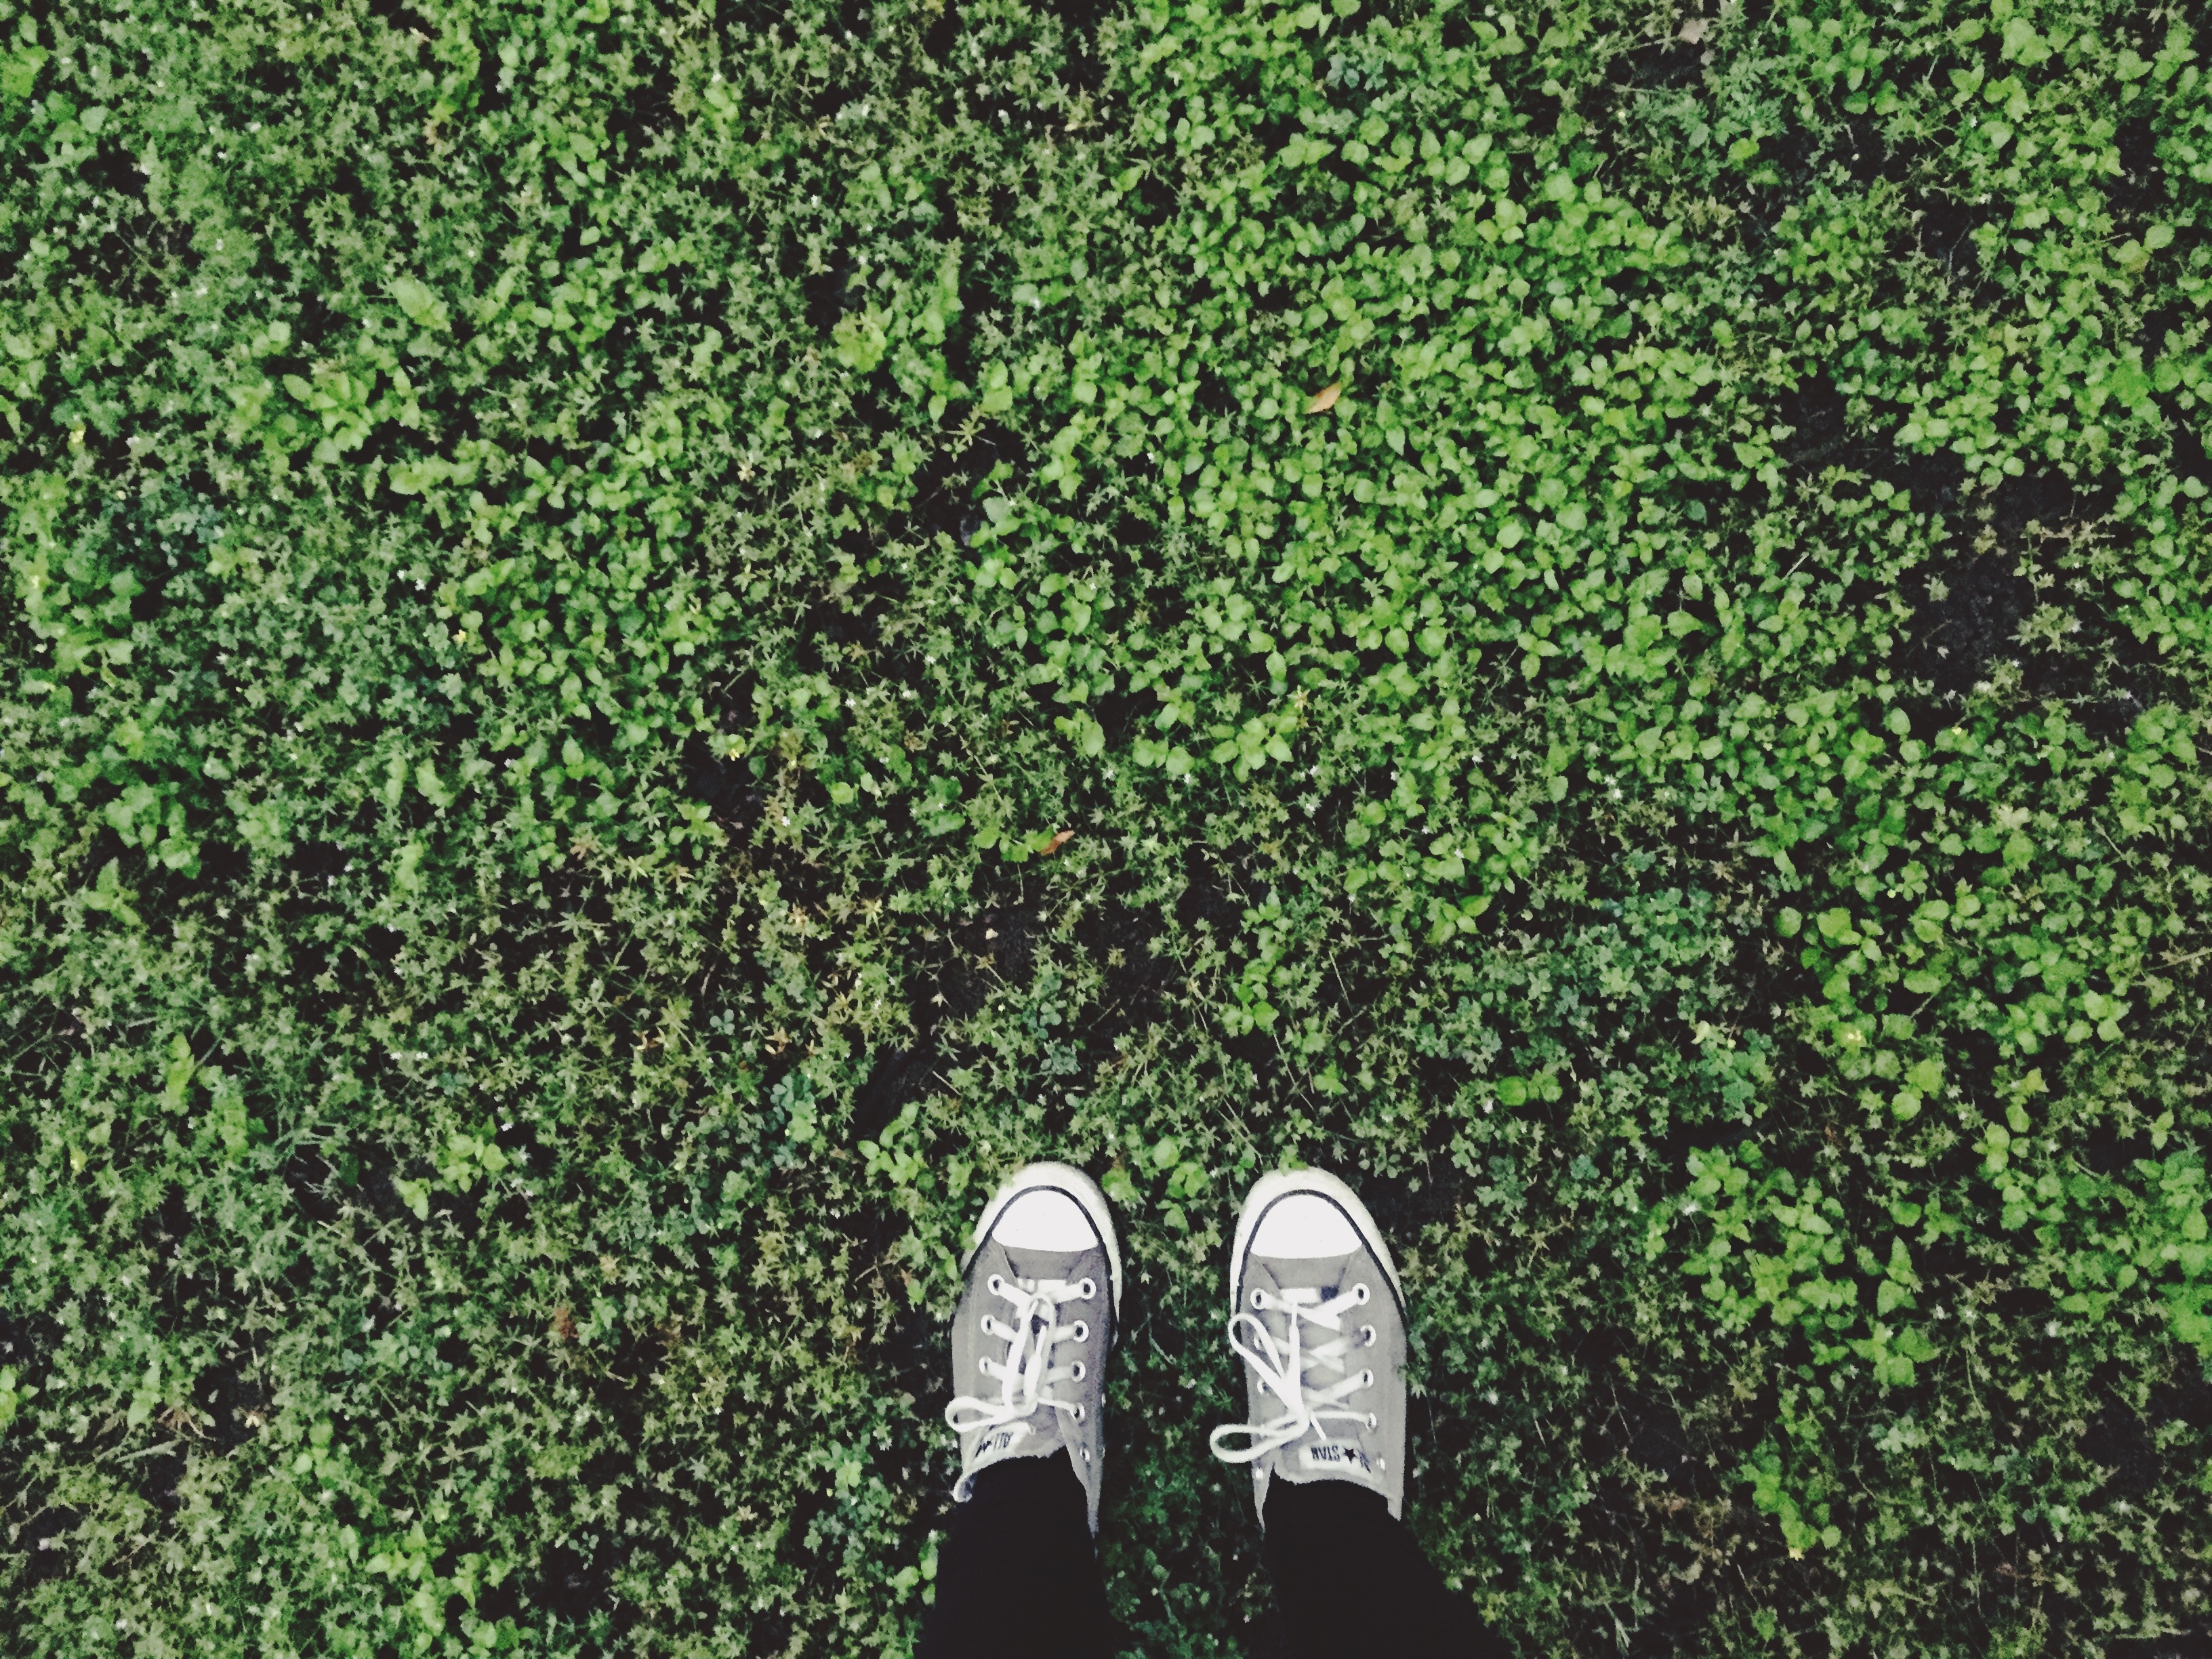
tree, grass, plant, lawn, leaf, flower, green, crop, ivy, soil, agriculture, shrub, plantation, hedge, flooring, flowering plant, woody plant, land plant